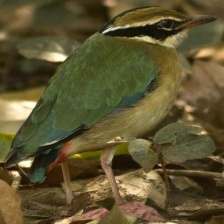
Species: INDIAN PITTA
Scientific name: PITTA BRACHYURA